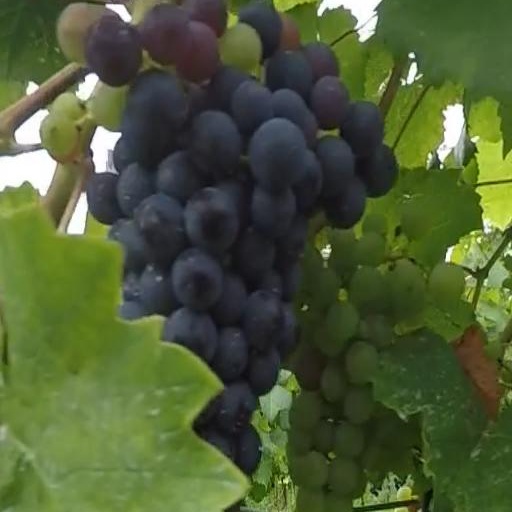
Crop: grape